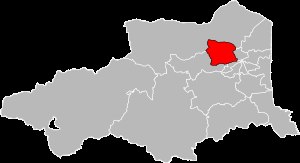
Le Ribéral (kanton)
Placering i departementet Pyrénées-Orientales
Le Ribéral er en fransk kanton beliggende i departementet Pyrénées-Orientales i regionen Occitanie. Kantonen blev oprettet pr. dekret 26. februar 2014 og er dannet af kommuner fra de nedlagte kantoner Saint-Estève, Millas og Rivesaltes. Kantonen ligger Arrondissement Perpignan. Hovedbyen er Saint-Estève.